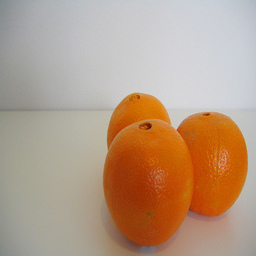
Label: peels